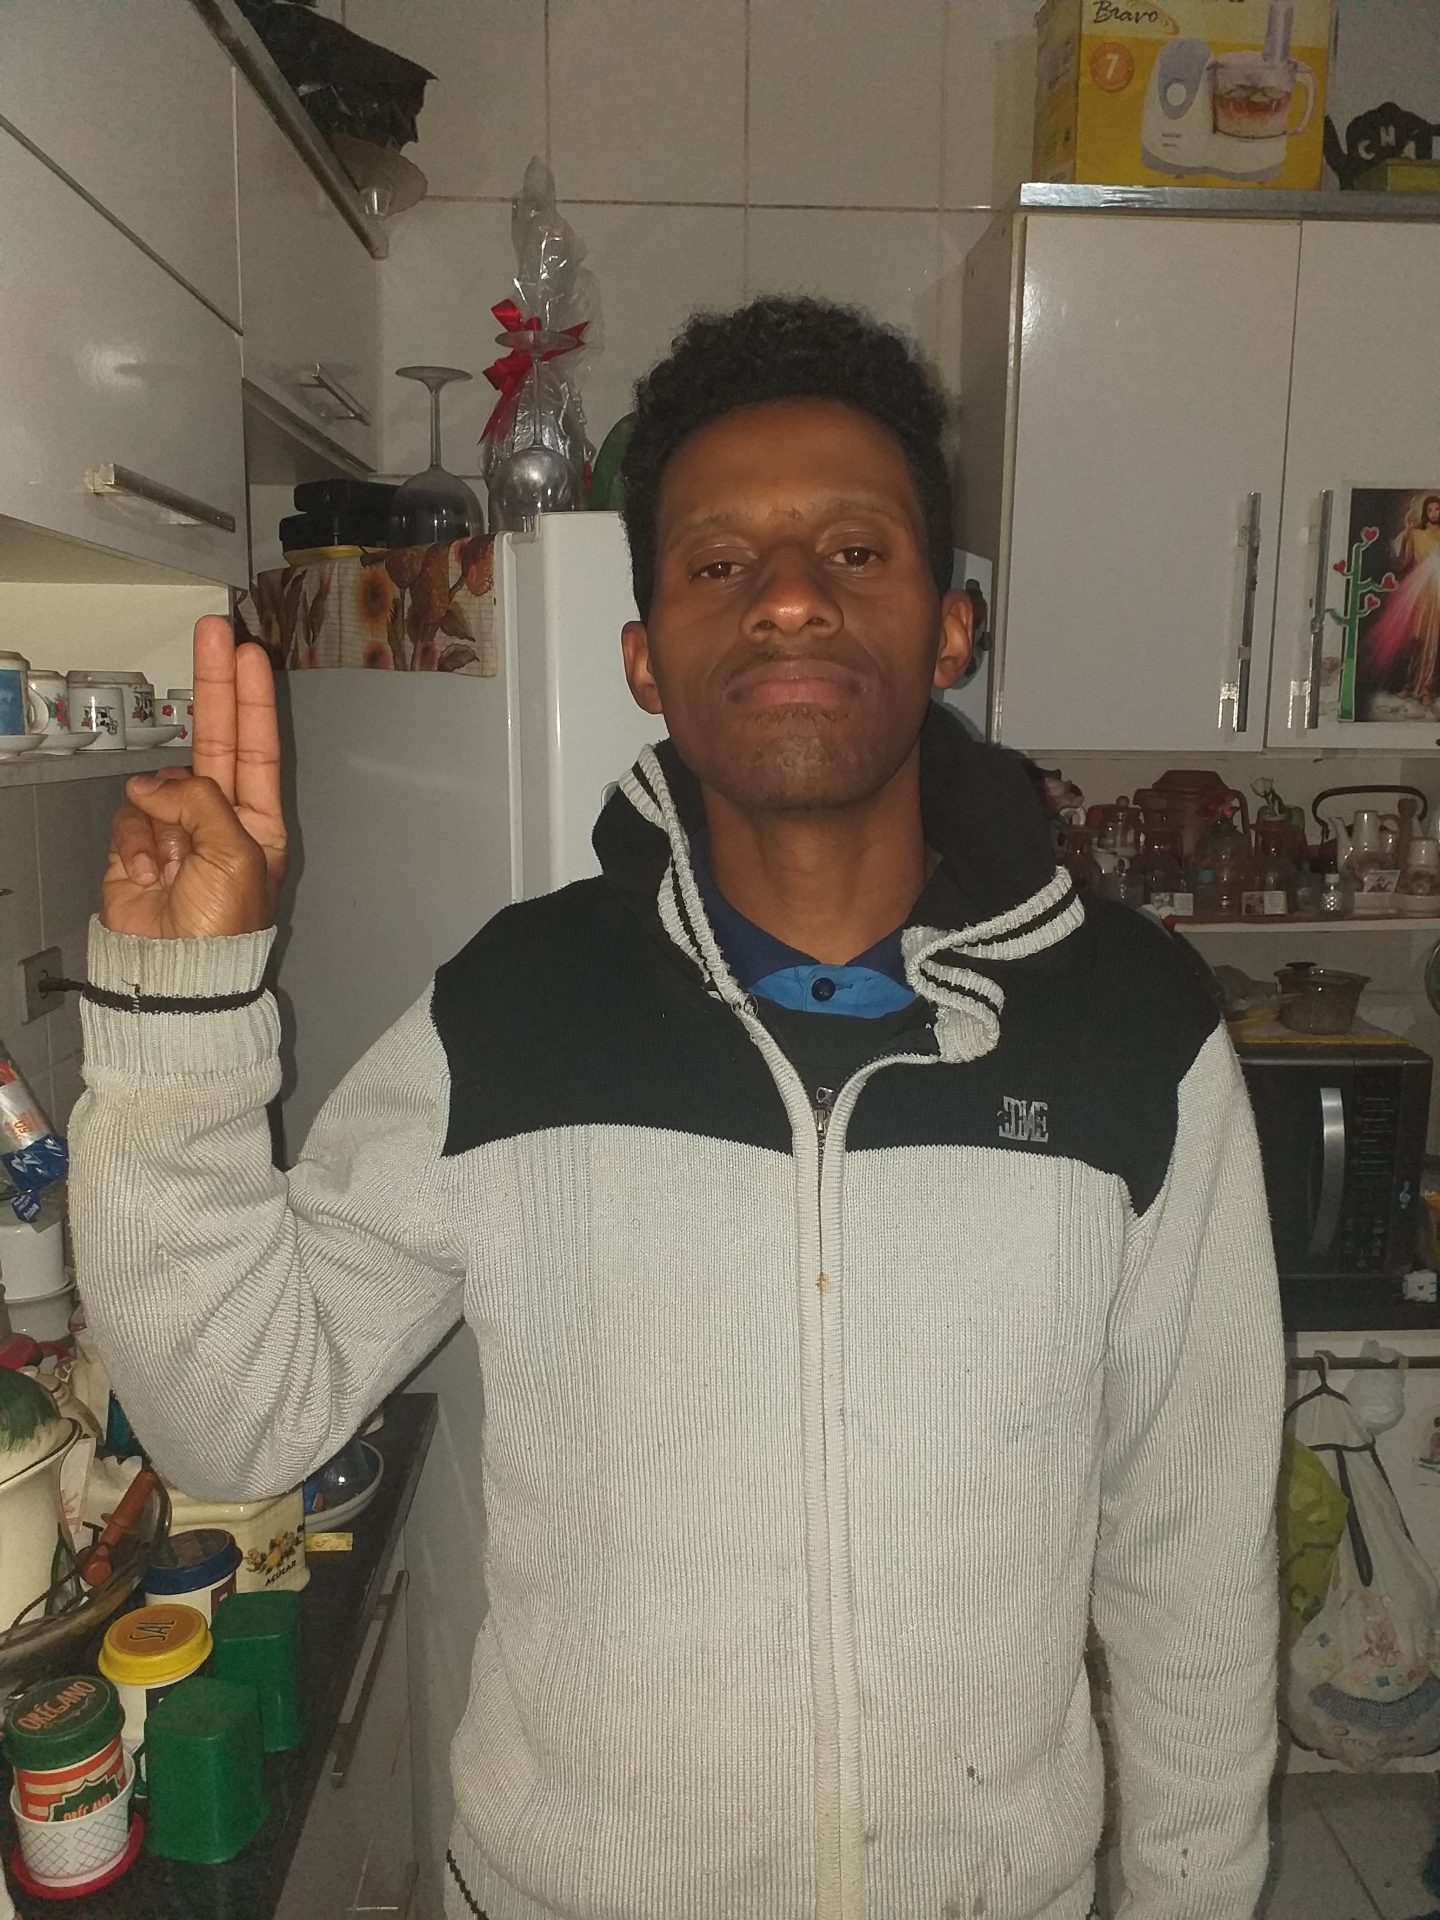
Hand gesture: two_up